Santi Pietro e Paolo, Agliate

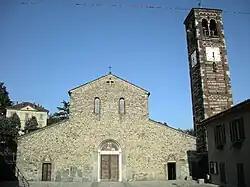
Basilica of Saints Peter and Paul in Agliate (Italy)

Santi Pietro e Paolo is a Romanesque-style, Roman Catholic basilica church in the frazione of Agliate of Carate Brianza, province of Monza and Brianza, region of Lombardy, Italy.